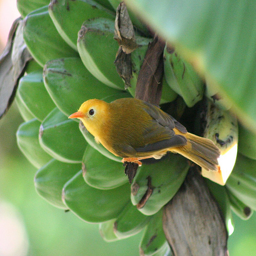
A small yellow bird hanging from a bunch of green bananas.
A yellow and black bird sitting on a growth of banana's.
A yellow bird is perched on the center of a seed cluster.
A yellow bird perched on bananas in a tree.
A yellow bird is sitting in the tree looking on.